Hervé Le Tellier

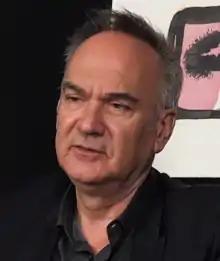
Hervé Le Tellier in 2021

Hervé Le Tellier (born 21 April 1957) is a French writer and linguist, and a member of the international literary group Oulipo (Ouvroir de Littérature Potentielle, which translates roughly as "workshop of potential literature"). He is its fourth president. Other notable members have included Raymond Queneau, Georges Perec, Italo Calvino, Jacques Roubaud, Jean Lescure and Harry Mathews. He won the 2020 Prix Goncourt for "The Anomaly".